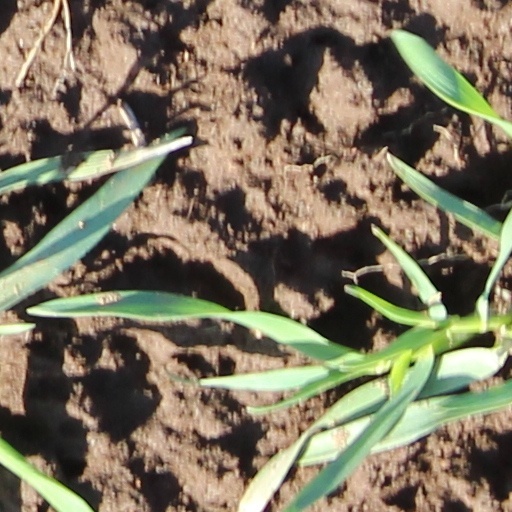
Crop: wheat